Arai En 305-il Kadavul

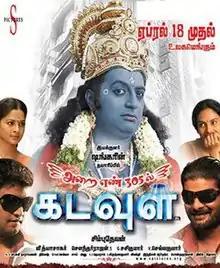
Theatrical release poster

Arai En 305-il Kadavul is a 2008 Tamil-language fantasy comedy film directed by Chimbu Deven. A remake of the 2003 Hollywood film "Bruce Almighty", the film stars Prakash Raj, Santhanam alongside Ganja Karuppu, Jyothirmayi, and Madhumitha. An ensemble supporting cast including Sampath Raj, Madhan Bob, Rajesh, M. S. Bhaskar, Periyar Dasan, and Ilavarasu appears in supporting roles.